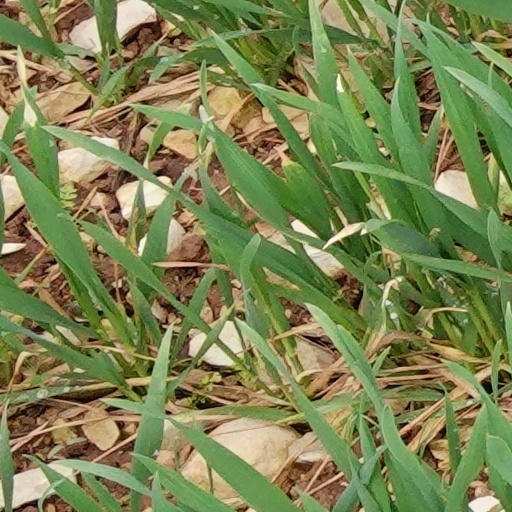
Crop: wheat